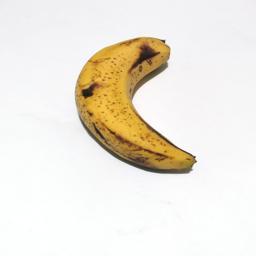
Ripeness: Ripe